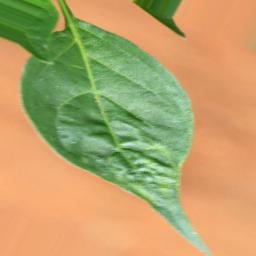
Label: mites_and_trips